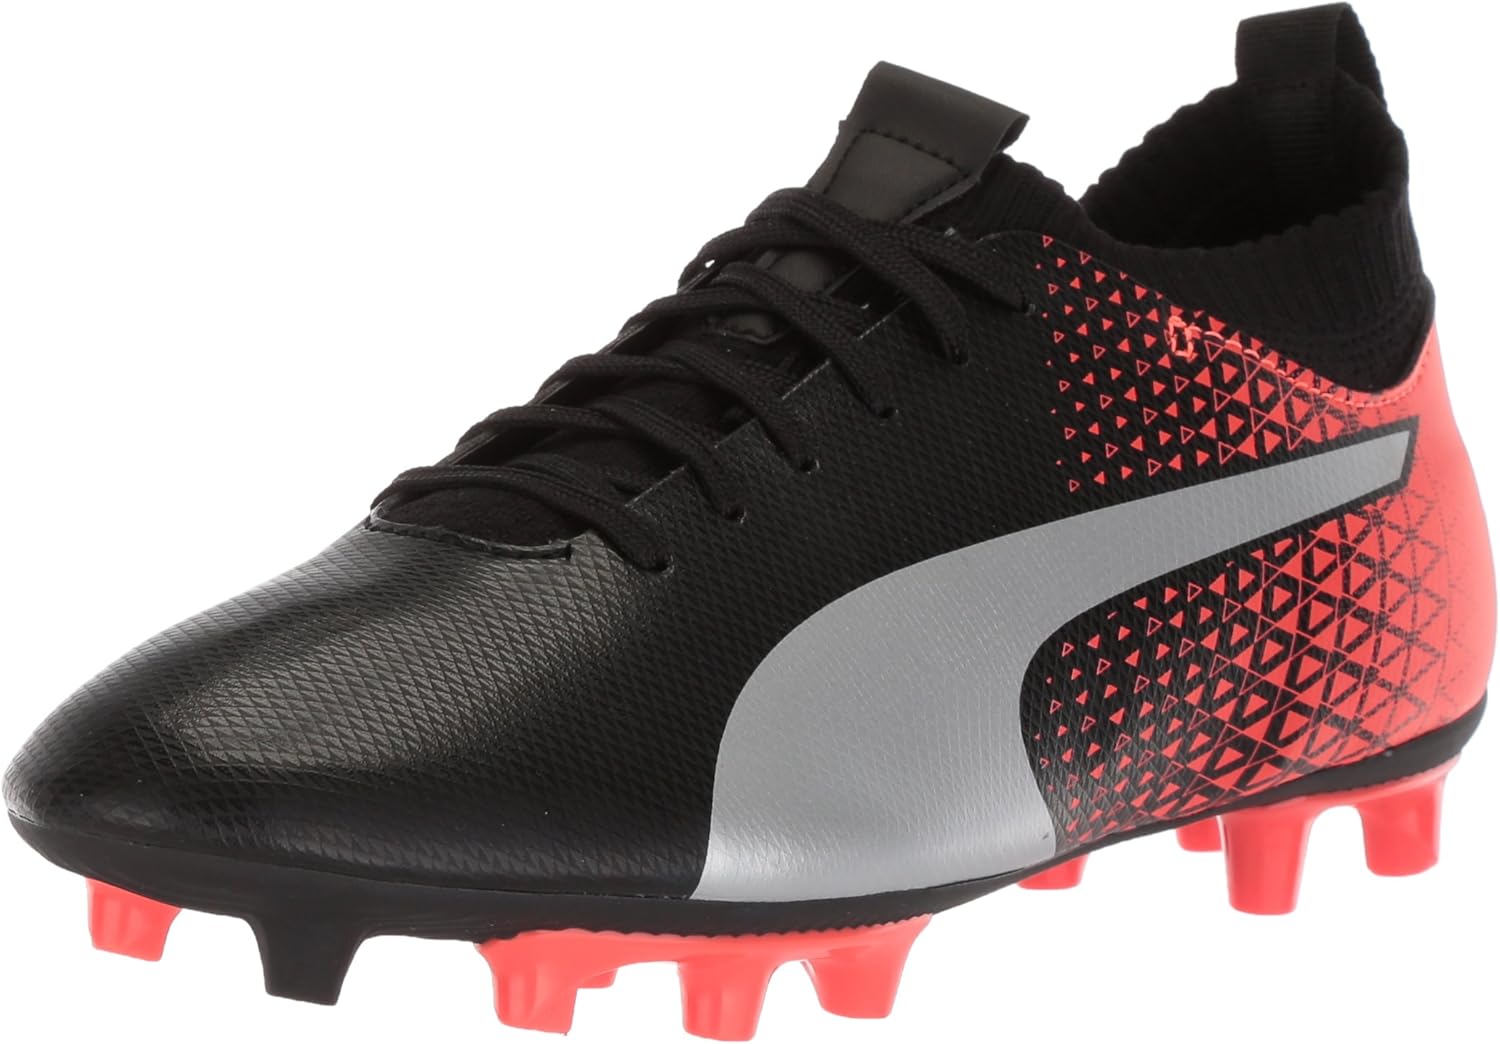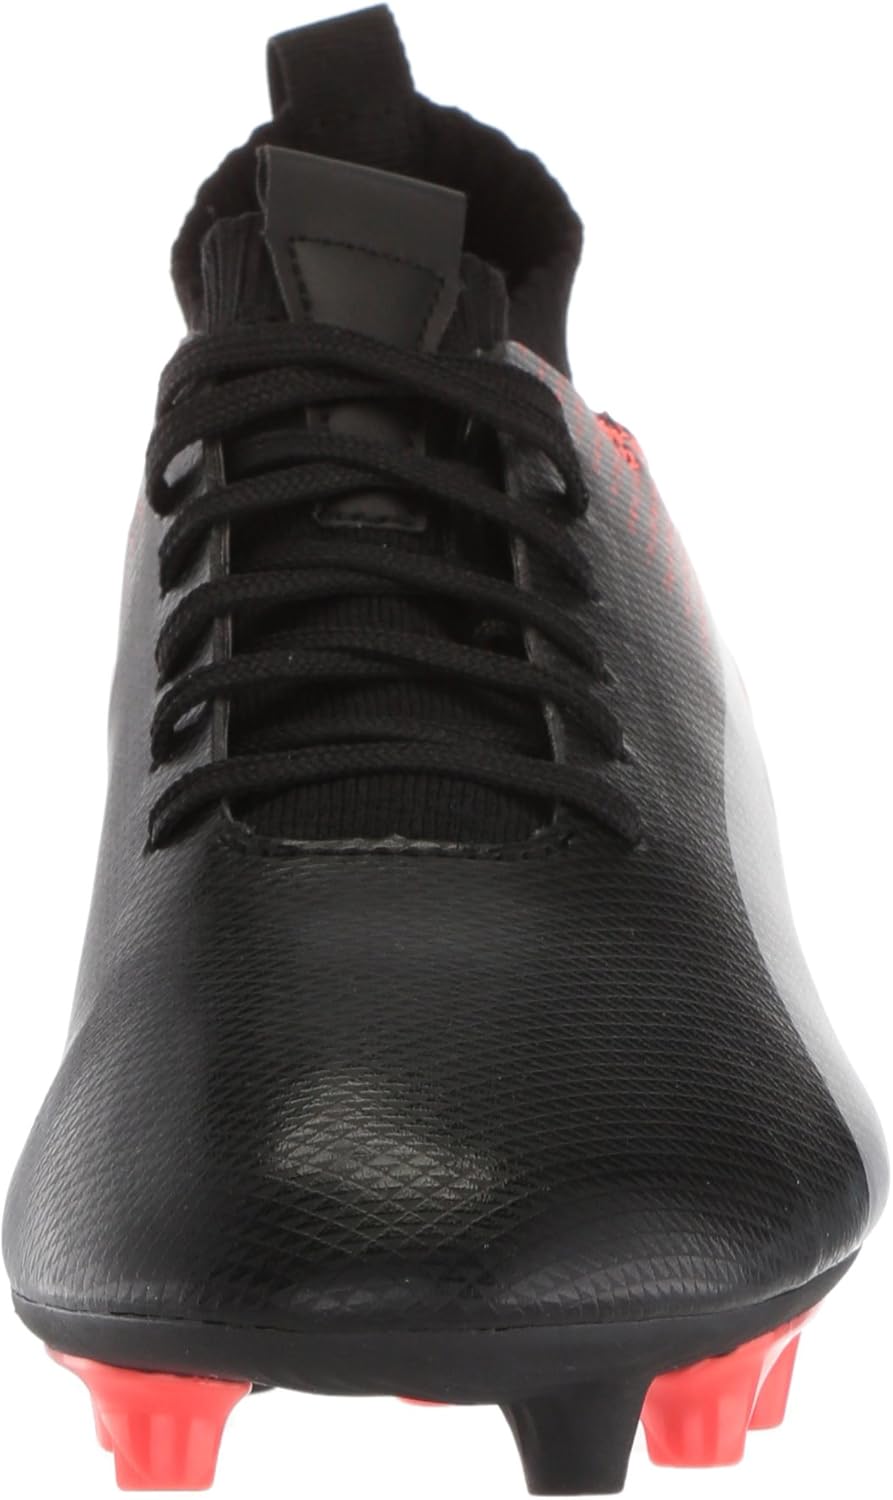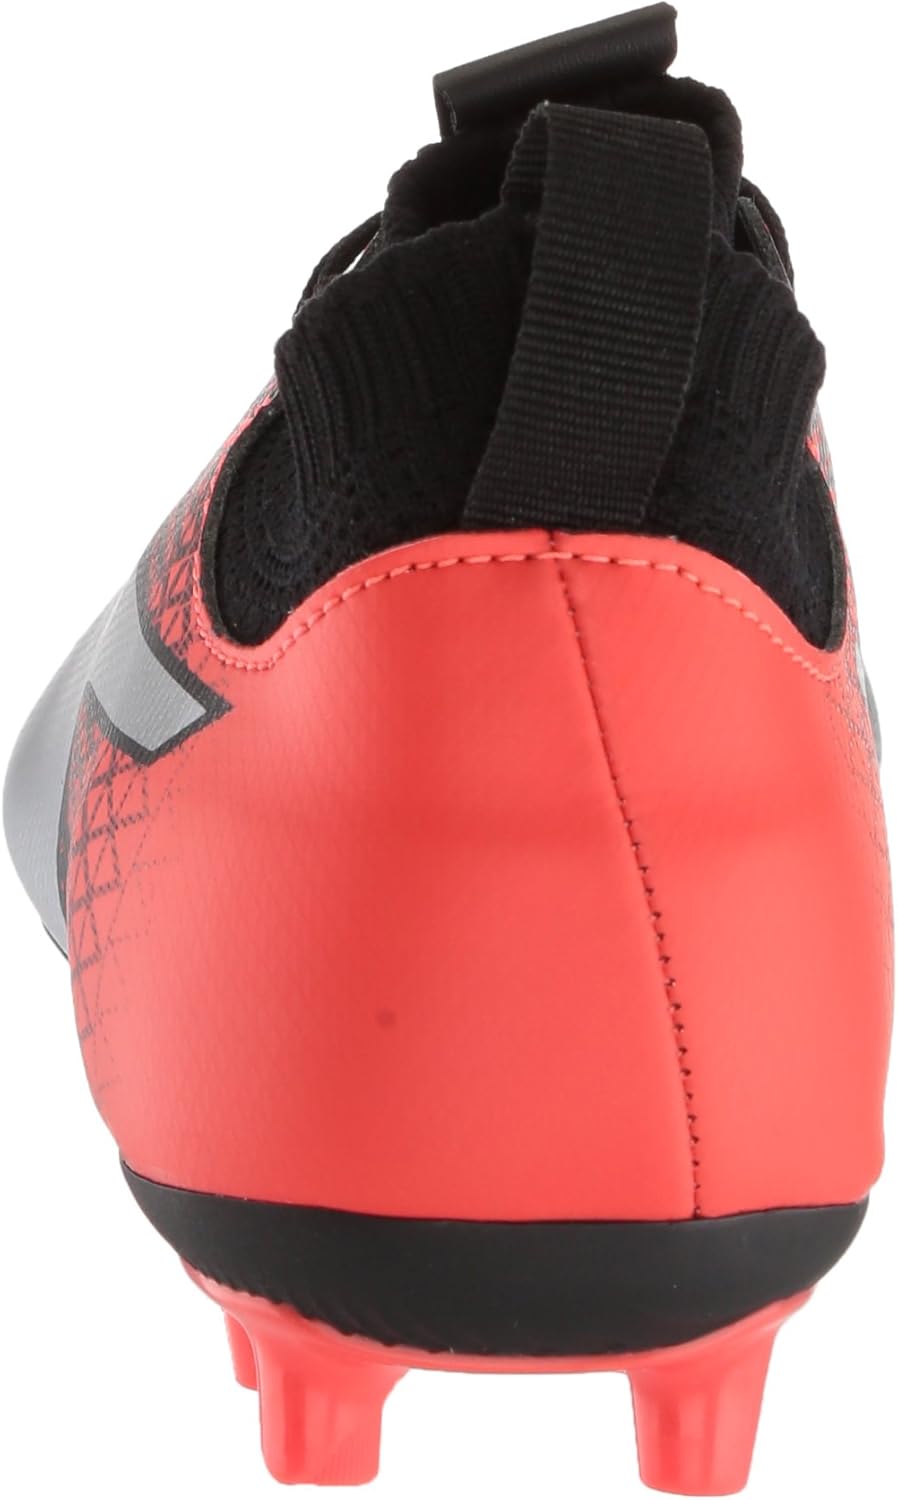
PUMA Unisex-Child Evoknit FTB Firm Ground Soccer Shoe
Category: AMAZON FASHION
The EvoKNIT FTB is a performance boot for players of all levels. The upper features a knitted collar construction which ensures a unique silhouette and a premium fit around the ankle. The durable synthetic upper material combines lightweight comfort and longevity. PUMA is the global athletic brand that successfully fuses influences from sport, lifestyle and fashion. PUMA's unique industry perspective delivers the unexpected in sport-lifestyle footwear, apparel and accessories, through technical innovation and revolutionary design.
Features: 100% Synthetic | Imported | Rubber sole | Shaft measures approximately low-top from arch | Soccer Performance | evoSPEED